Aleksandra Maltsevskaya

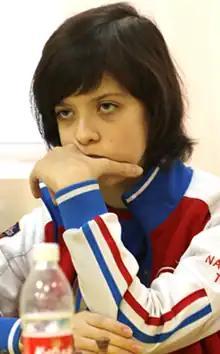

Aleksandra Maltsevskaya (born 5 July 2002) is a Russian-born Polish chess player who holds the FIDE title of International Master (IM).